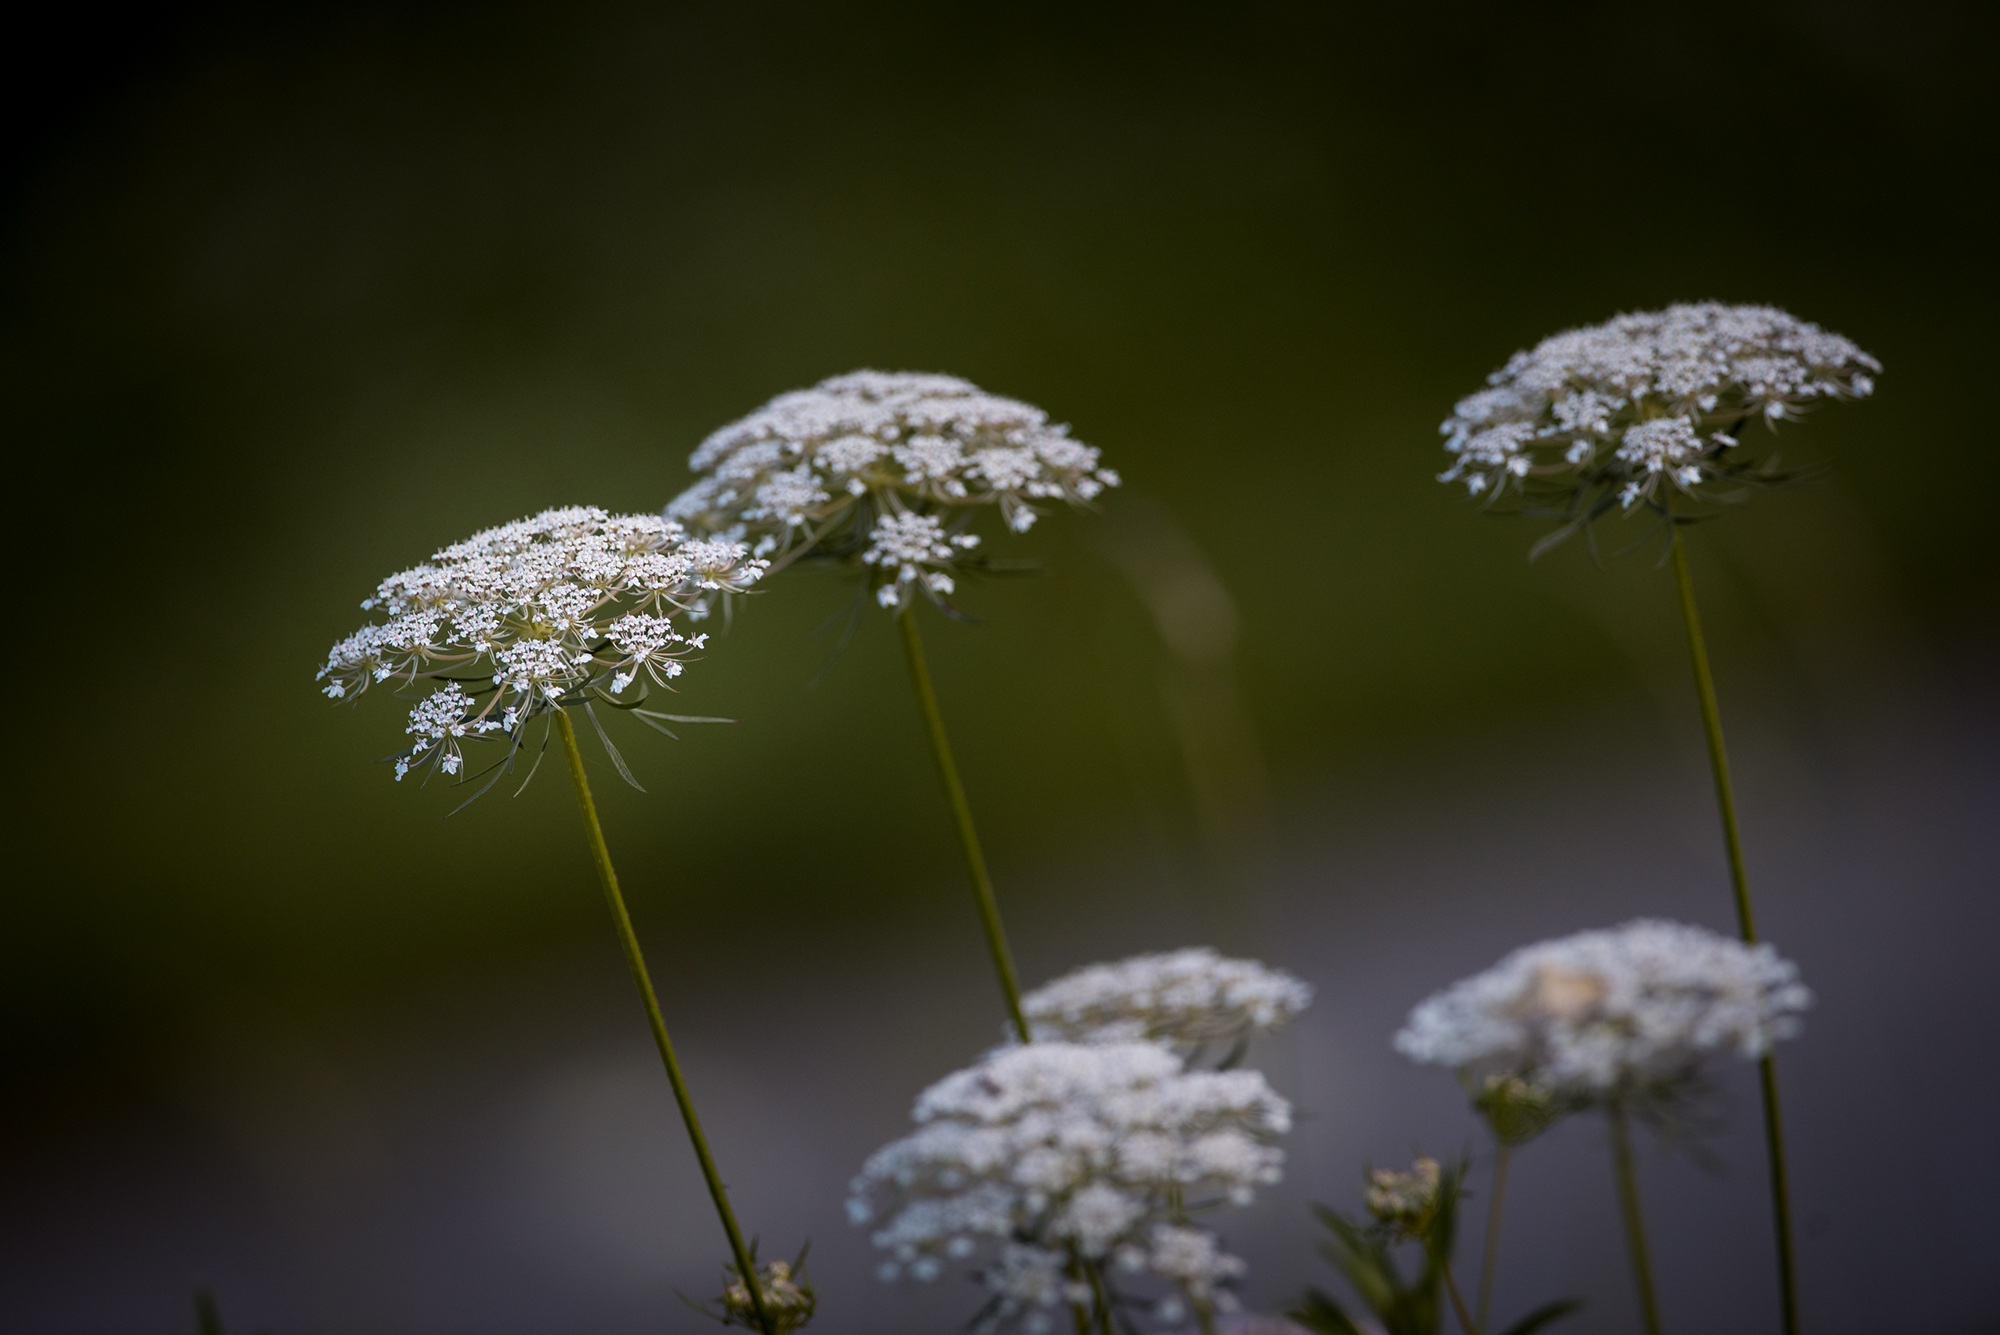
nature, branch, blossom, black and white, plant, photography, meadow, sunlight, leaf, flower, bloom, frost, summer, botany, monochrome, close, flora, carrot, wildflower, close up, wild plant, pointed flower, macro photography, anthriscus, flowering plant, grassland plants, daisy family, wild carrot, cow parsley, daucus carota, monochrome photography, plant stem, land plant, parsley family